Carshalton Park

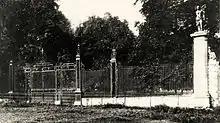
Carshalton Park Gates

The park today occupies an area of 9.28 hectares, which is about one tenth of its original size. It began to be sold off for housing development in 1892. The northern boundary previously extended as far as the High Street, with the Orangery building situated in The Square once being within the parkland.